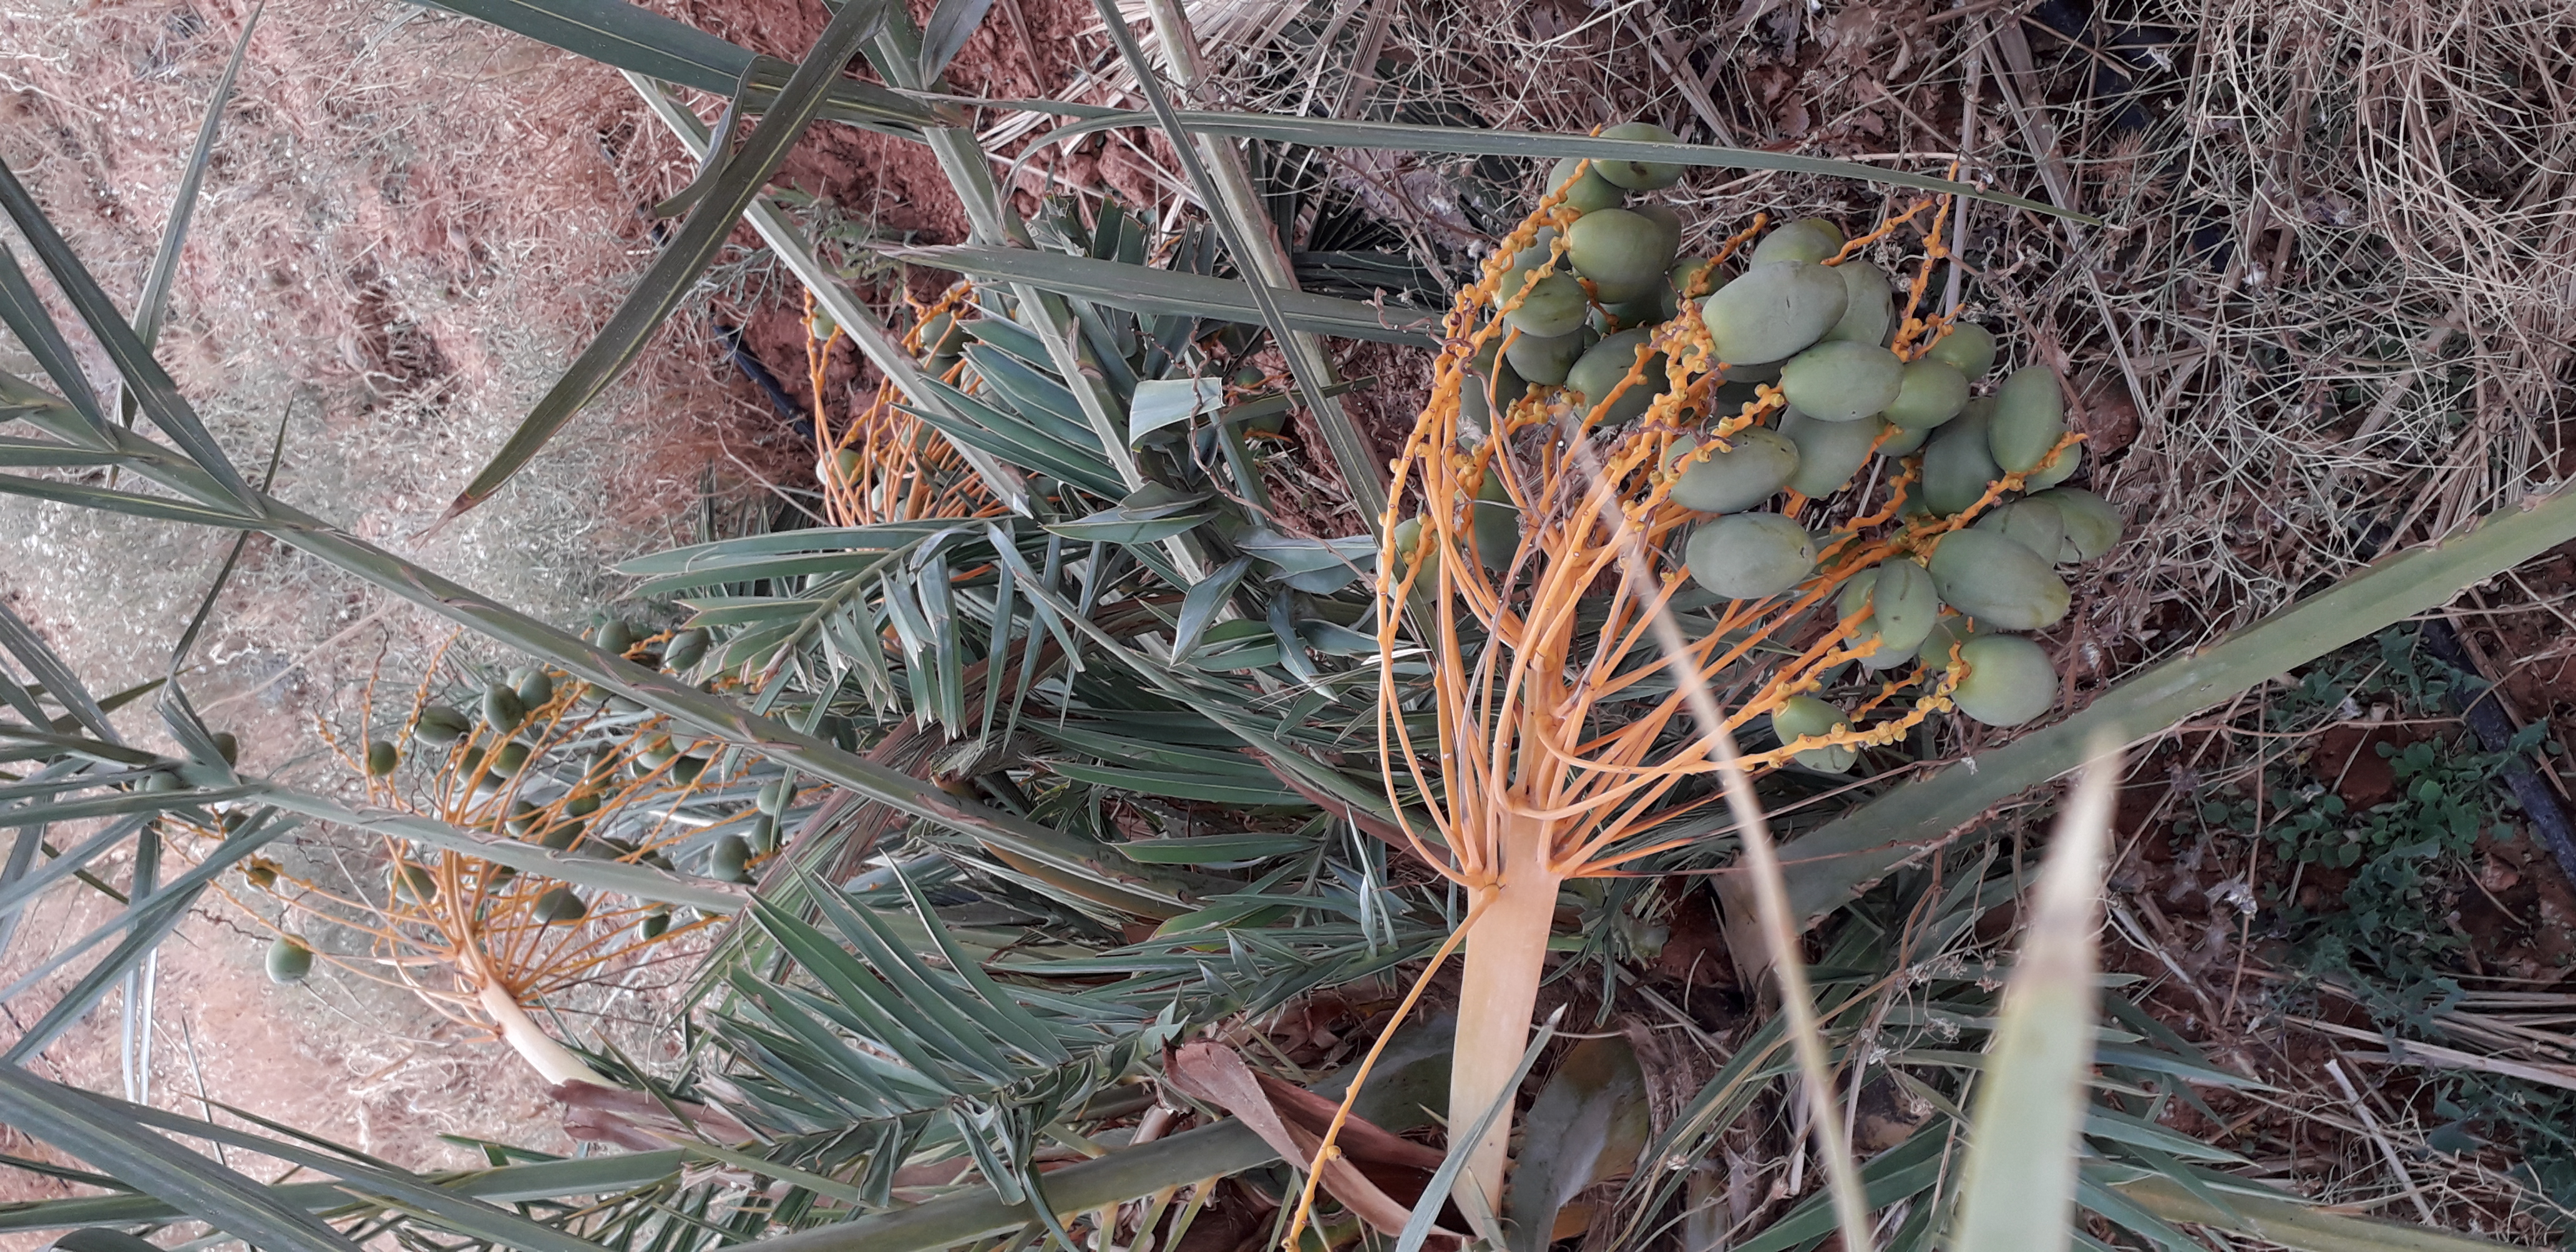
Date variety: Boumajhoul